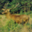
Label: deer